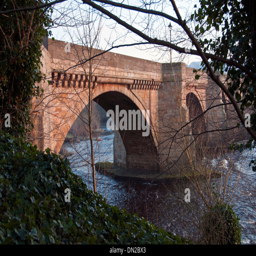
a small , popular town on the banks